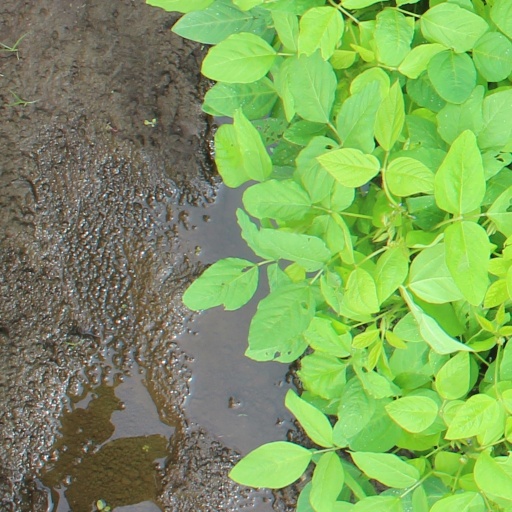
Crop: soybean